Pierina Gilli

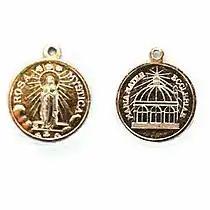
The devotional medal of "Maria Rosa Mystica – Mater Ecclesiae"

The Virgin Mary appeared to Pierina in the Montichiari basilica, where about a thousand persons were attending Mass for the feast of the Immaculate Conception. Pierina sees Mary descending a wide staircase, beautifully lined with numerous white and red and gold roses, to the center of the basilica's floor; and she purportedly says to Pierina: "I am the Immaculate Conception. I am Mary of Grace, the Mother of my Divine Son Jesus Christ. By my coming to the Clear Mountains (Montichiari), I desire to be called the Mystical Rose. Furthermore my desire is to see instituted "the Hour of Grace" for the whole world, by celebrating it on December 8th of every year, in order to obtain graces and conversions; and to request the construction of railings for the custody of these cited four floor tiles, together with a statue that replicates the Mystical Rose."